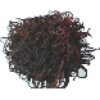
Label: rambutan